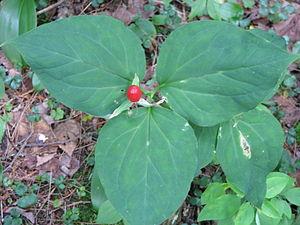
Trillium est un genre de plantes, les trilles, monocotylédones de la famille des Liliaceae selon la classification classique, ou des Melanthiaceae selon la classification phylogénétique.